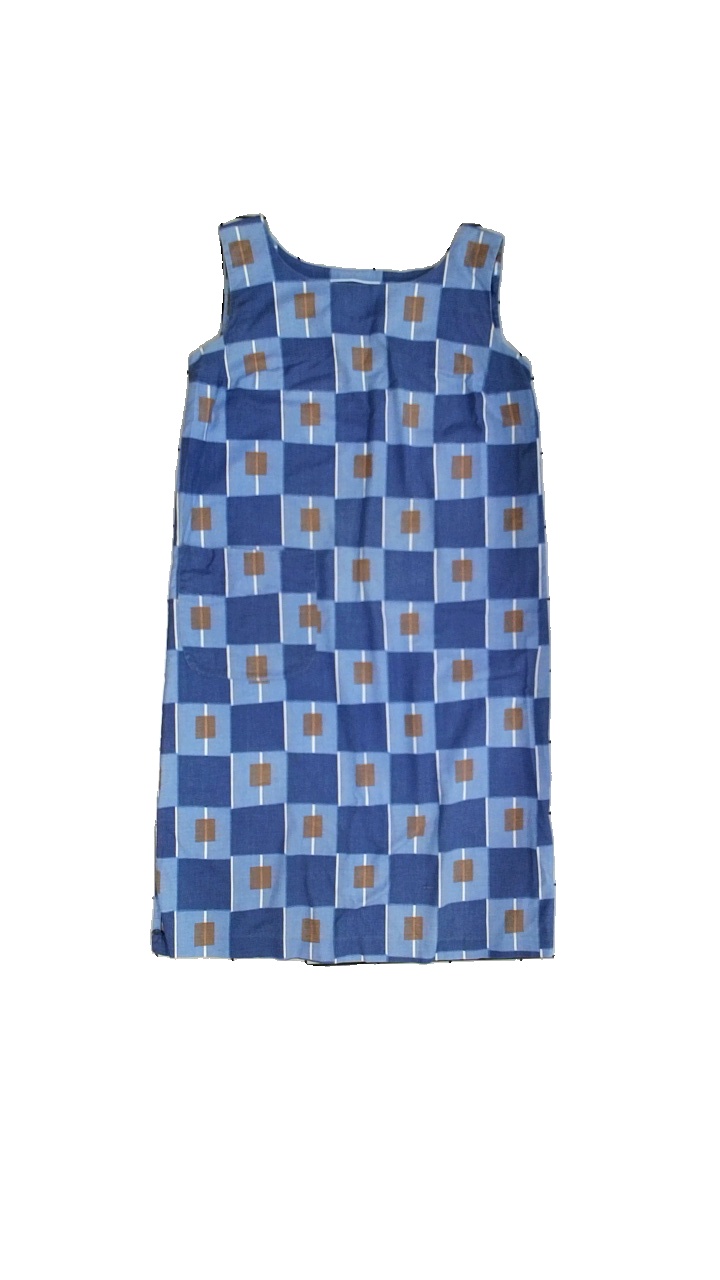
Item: Dress (Ladies)
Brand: Missing
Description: Rutig klänning med fyrkantig uringning och ficka
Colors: Blue, Orange, White
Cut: None
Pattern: Checkered print
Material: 100% bomull
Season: All
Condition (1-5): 3
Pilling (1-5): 5
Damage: svett fläckar
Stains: Minor
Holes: Minor
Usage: Export
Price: <50